Headland Hotel

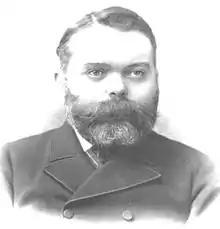
Silvanus Trevail

The company's Atlantic Hotel was built in 1892 following which Trevail intended to build an upmarket estate, with another luxury hotel, on the headlands of Newquay but lack of money hampered his plans. This scheme provoked a lot of opposition from the local people of Newquay. When building finally began on the Headland Hotel in 1897, riots broke out in the town as it threatened the local custom of using the clifftop as grazing land and space to dry fishermen's nets. This, together with planning problems, delayed completion until June 1900, by which time a rival hotel, the Victoria, which had started construction later, was already open. The contractor for the Headland was Arthur Carkeek of Redruth with the terracotta coming from Ruabon, North Wales. James Shoolbred & Co of London supplied most of the furniture.